Mark Gasser

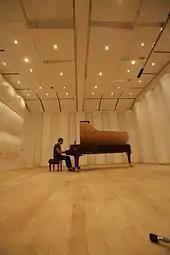

Gasser has taught masterclasses at the Sydney Conservatorium of Music, Christ's Hospital UK, Newcastle University, Australia, Hale School AU, Birmingham Conservatoire UK, Juilliard School, New York, University of Oxford UK, Australian National Academy of Music, Purcell School UK, Royal Holloway University UK, The King's School, Canterbury UK, Trinity College of Music UK, University of Cambridge, UK, Darmstadt, Germany, Central Queensland University, AU Newcastle Grammar School, Australia, Western Australian Academy of Performing Arts, City University of New York and the Conservatoire de Paris.